The Undying Fire (Pratt novel)

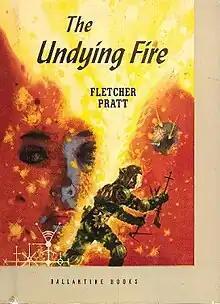
Dust jacket of first hardcover edition

The Undying Fire is a science fiction novel by Fletcher Pratt. It was first published in both hardcover and paperback by Ballantine Books in 1953. The novel has also been translated into Italian. The book is an expansion of the author's novella "The Conditioned Captain," originally published in the magazine "Startling Stories" in the issue for May, 1953.